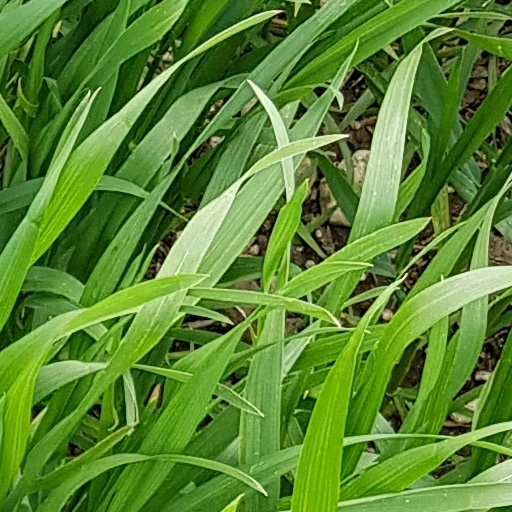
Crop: wheat